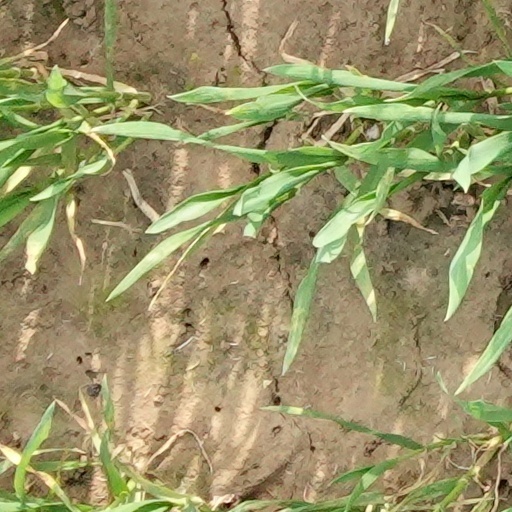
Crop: wheat